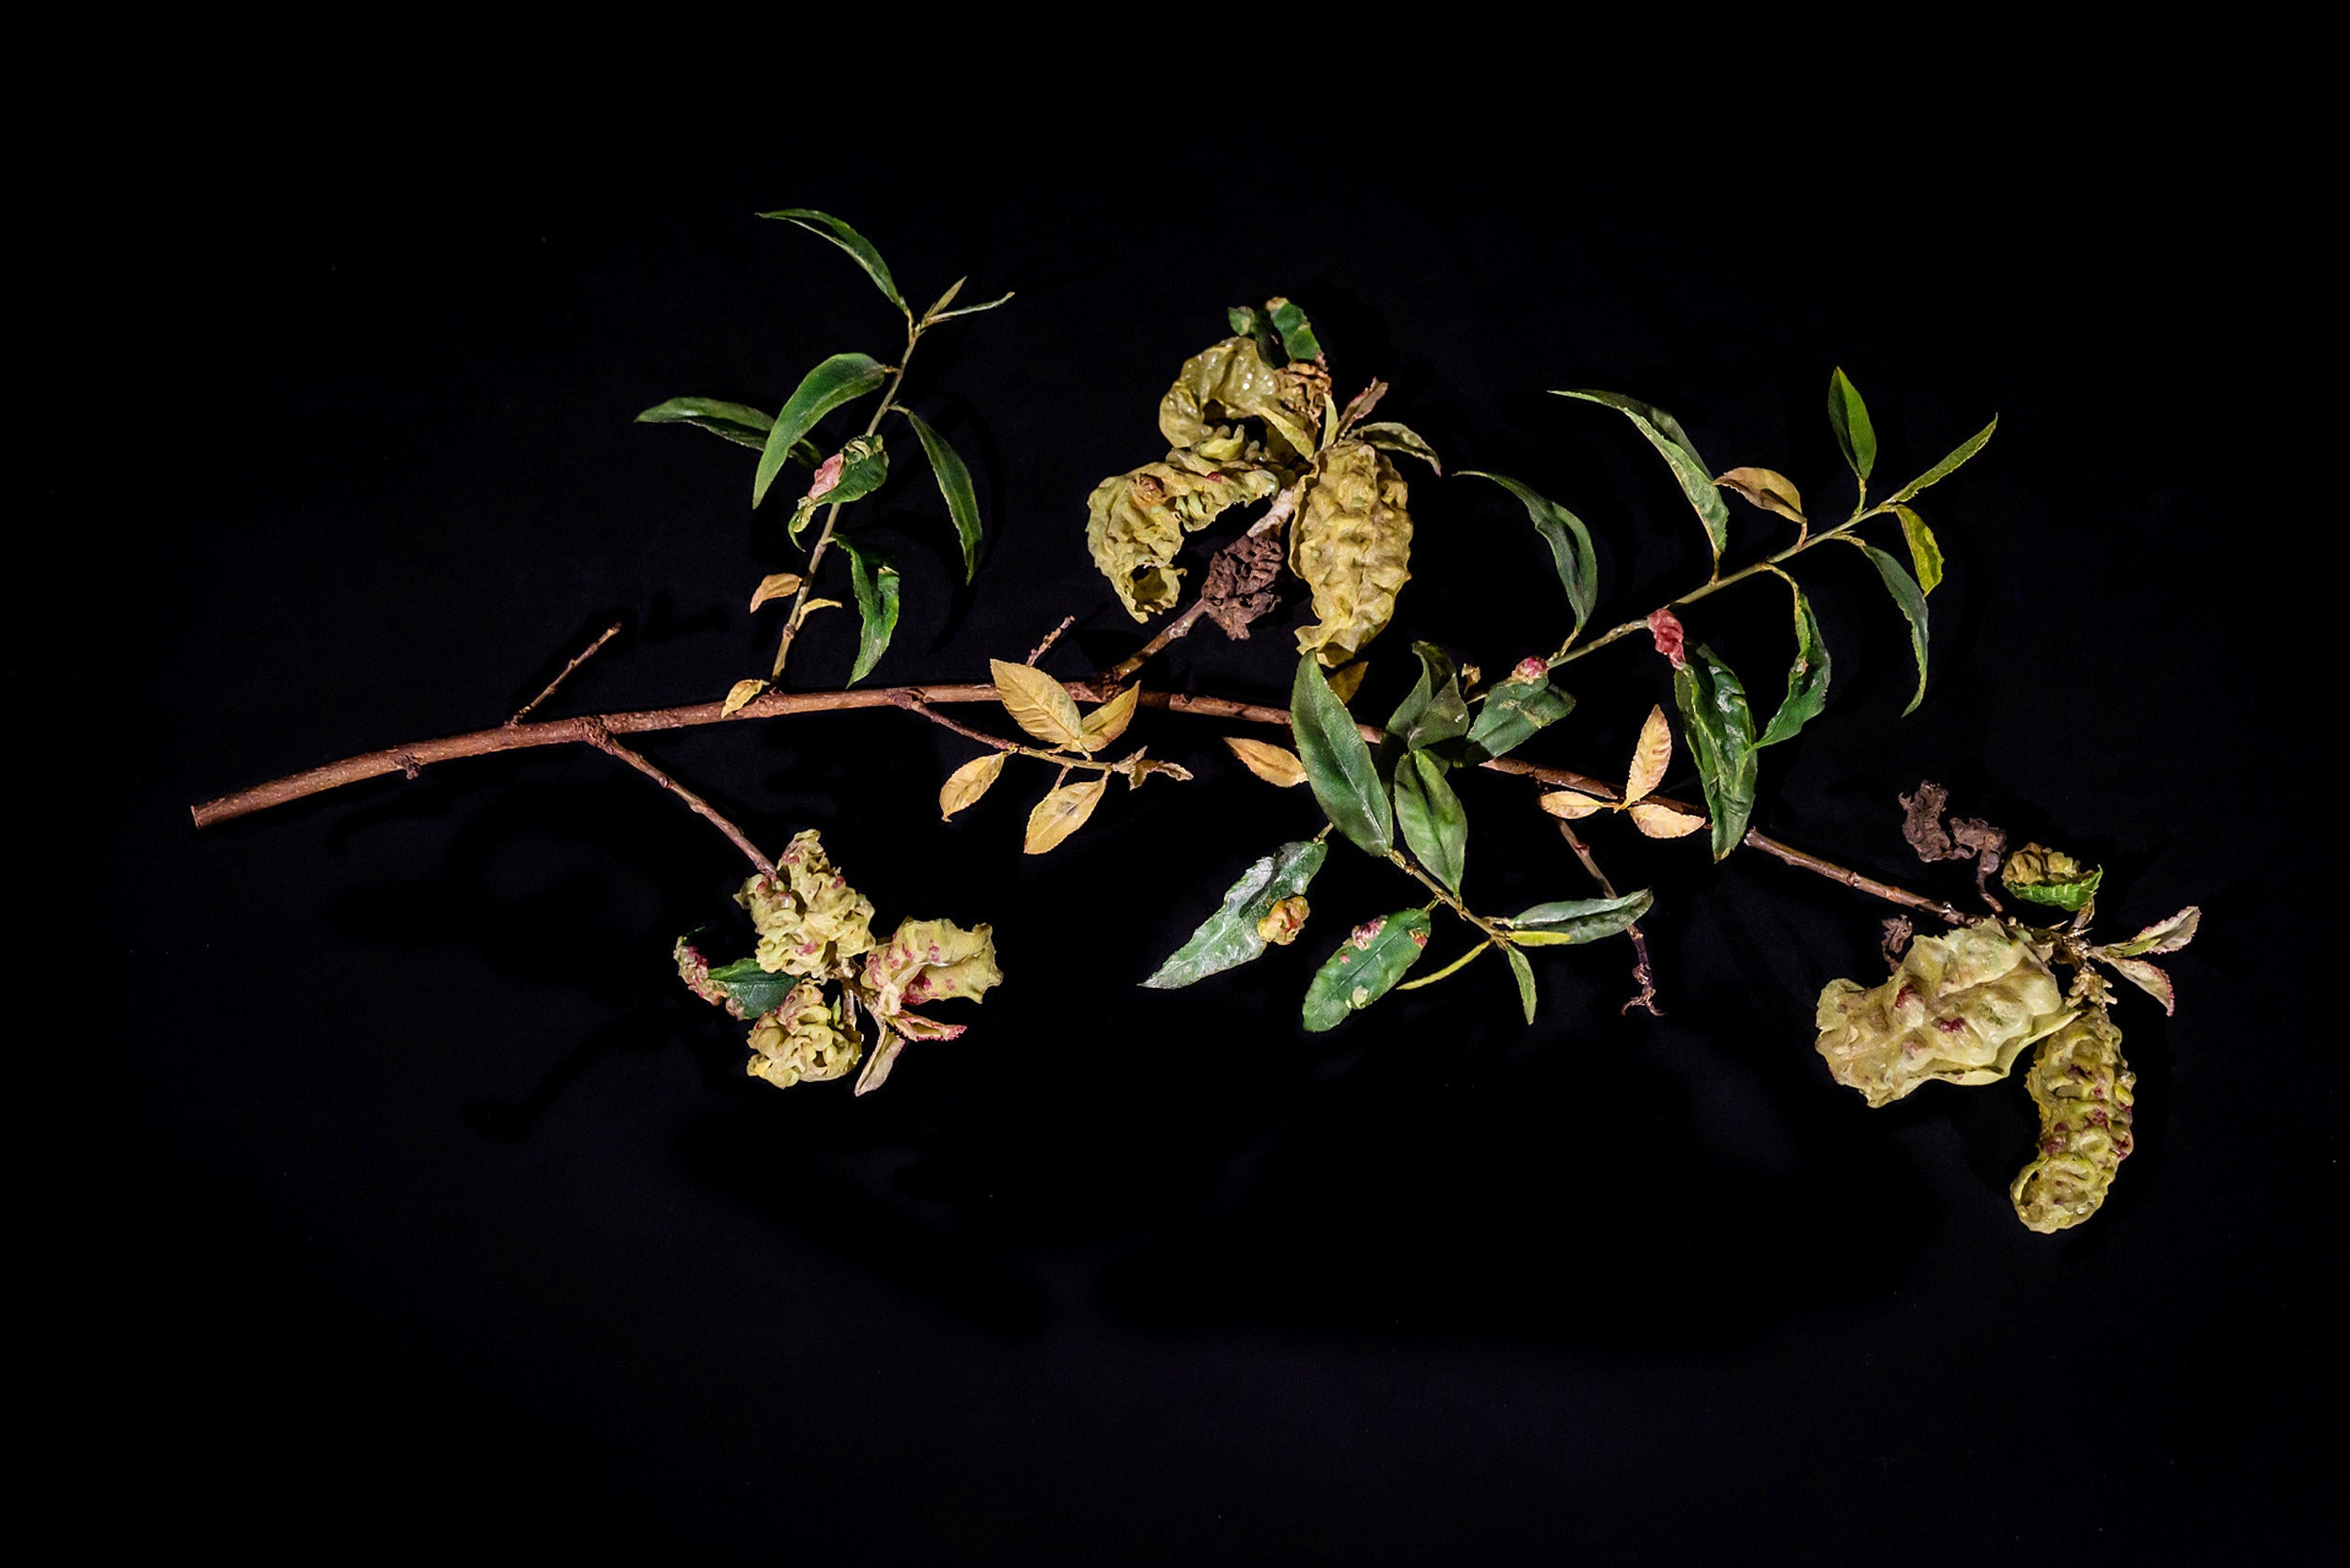
Plant: Peach
Disease: peach leaf curl